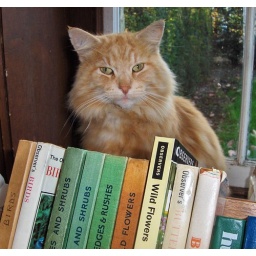
He was guarding the books in a secondhand book shop, especially the books on birds